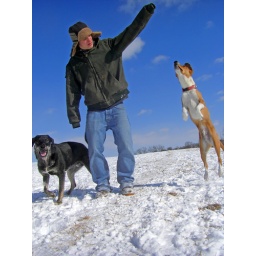
Copper lives in the same house as Onyx, and &lt;em&gt;also&lt;/em&gt; likes tennis balls rather a lot.